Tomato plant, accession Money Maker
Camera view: bottom (45 deg); turntable rotation: 120 degrees
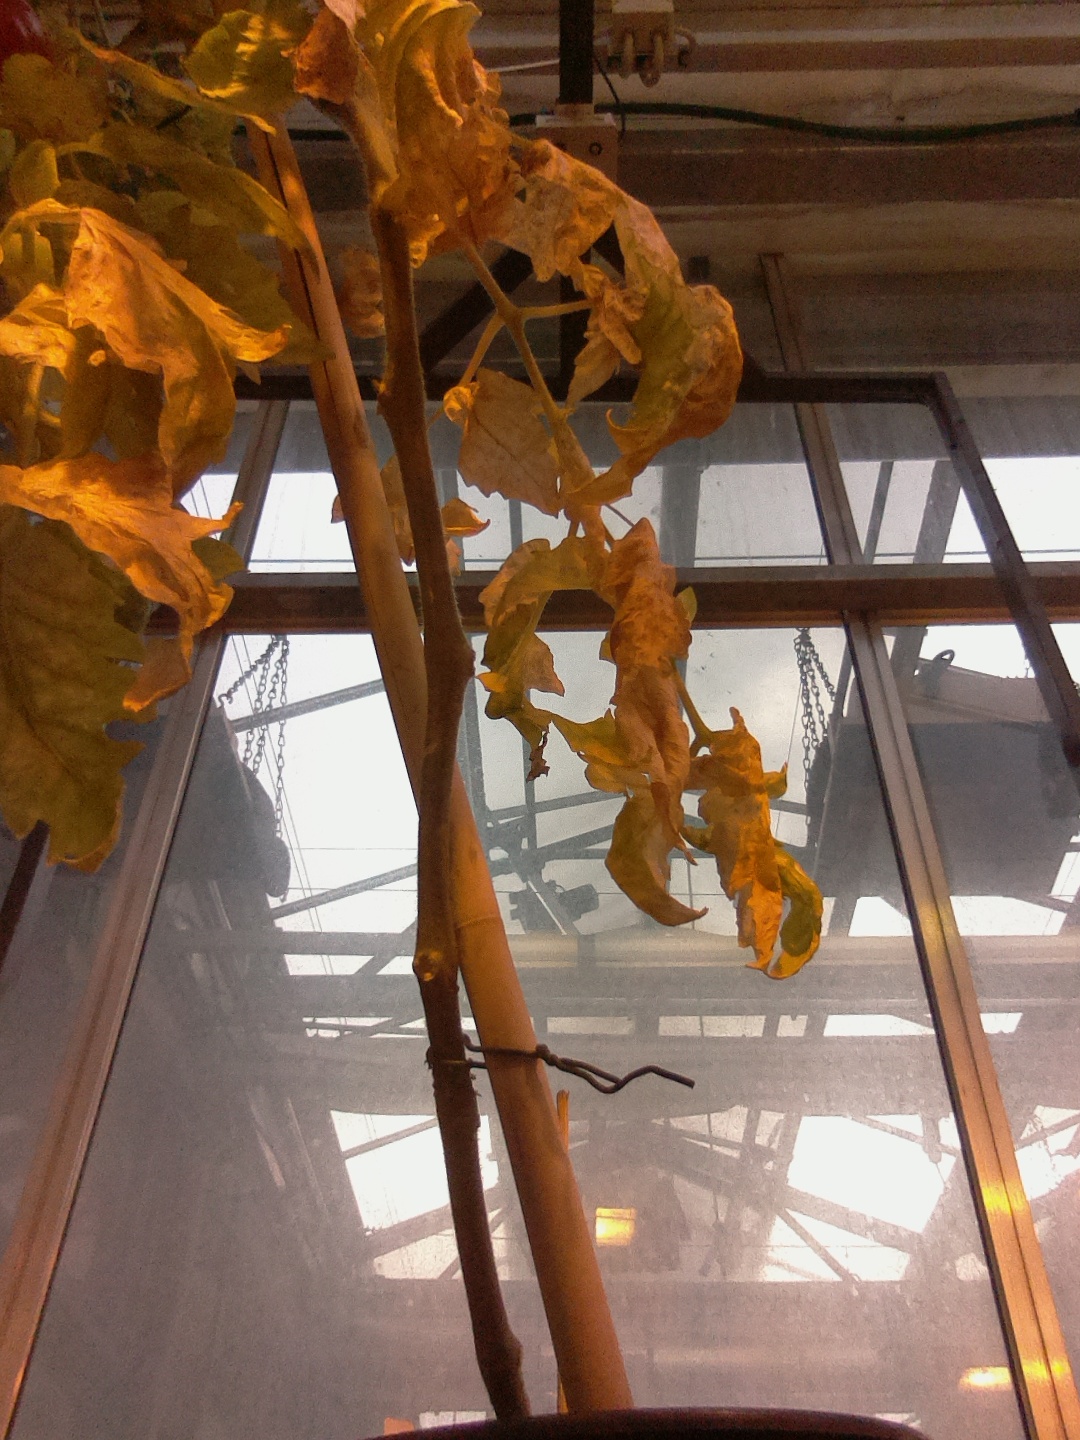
BBCH growth stage 83: 30%-40% of fruits show typical fully ripe color